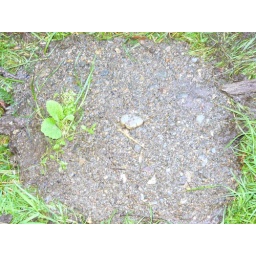
This was the final layer. It was river sand, a pepple I found in the river and a small plant a moved to the mound.